Geneviève Jeanson

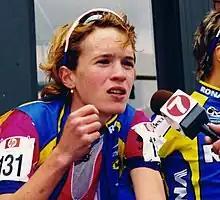
Jeanson at the 2002 Women's Challenge

Geneviève Jeanson (born August 29, 1981) is a former professional bicycle racer from Quebec, Canada. She won the world junior road and time trial championships in 1999 and the Tour de Snowy in 2000. Later that year she won La Flèche Wallonne World Cup race. She joined the Canadian Olympic team that year. She acknowledged in a documentary on Radio-Canada (the French-language CBC) on September 20, 2007, that she had been administered EPO more or less continuously since she was 16 years old.